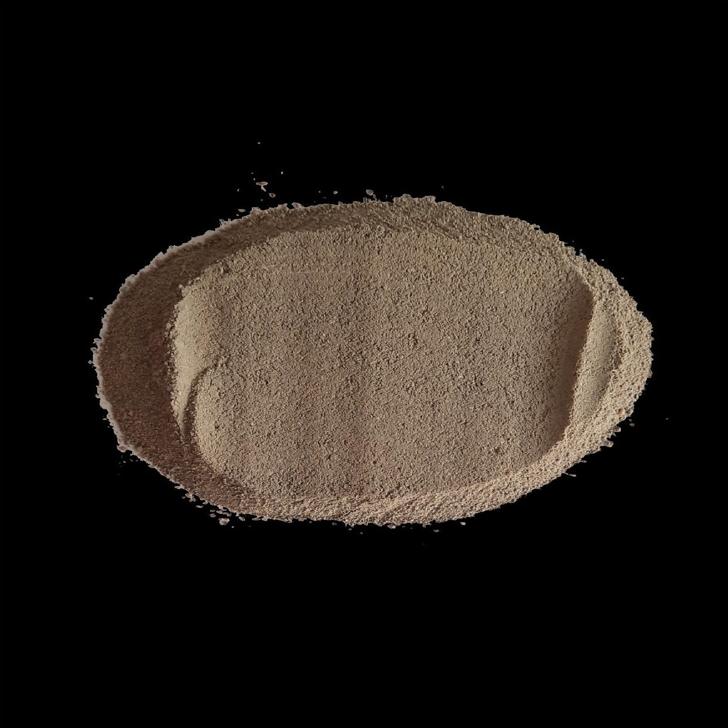
Soil type: Alluvial soil